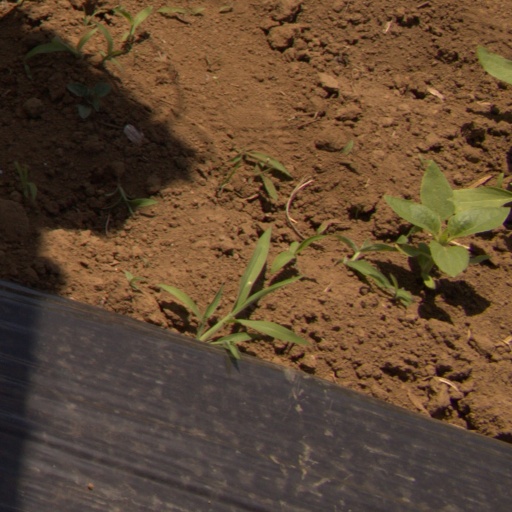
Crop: Jerusalem artichoke